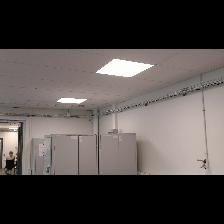
Label: NonHuman